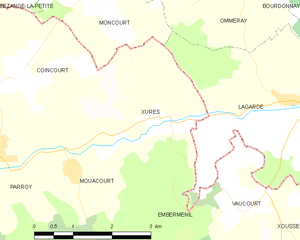
Xures est une commune française située dans le département de Meurthe-et-Moselle en région Grand Est.